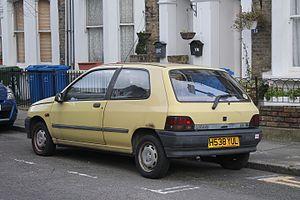
La Renault Clio est une gamme d'automobile polyvalente du constructeur français Renault. Elle est lancée en 1990 et remplace la Renault Supercinq, puis en 1998, en 2005, renouvelée en 2012 et en 2019.